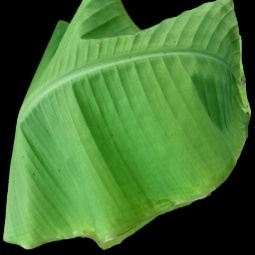
Label: Calcium